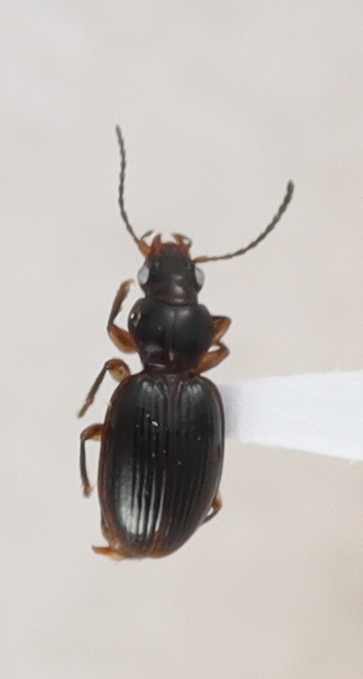
Scientific name: Mecyclothorax konanus
Plot: 6
Trap: S
Collected: 20240619